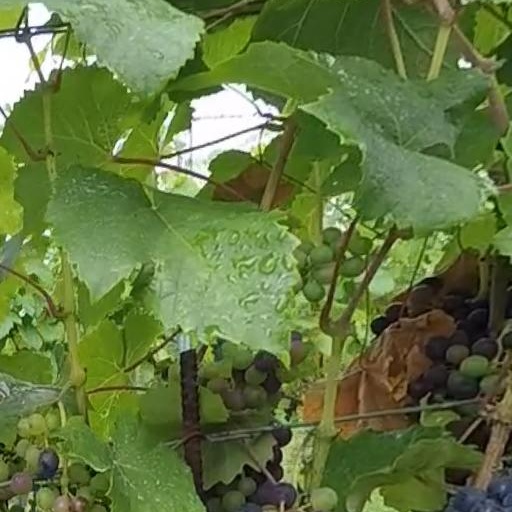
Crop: grape